Vehicle registration plates of Tajikistan

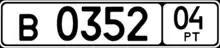
1996 series of Tajik private vehicle registration plates.

The modern Russian number was taken as a sample of the first Tajik numbers with the only difference - in the window of regional affiliation, instead of the code "RUS" and the Russian flag, the letter combination "RT" was written in small letters, there was no flag.